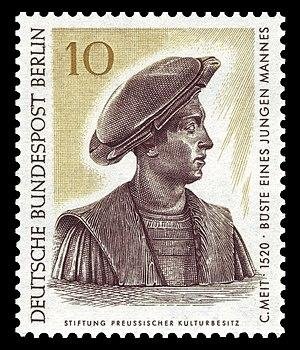
Conrad Meyt est un sculpteur gothique tardif et du début de la Renaissance. Originaire de Worms, il a d'abord été attaché, en tant que tailleur d'images, à la maison de Marguerite d'Autriche. Il a ensuite vécu et travaillé aux Pays-Bas jusqu'à sa mort.